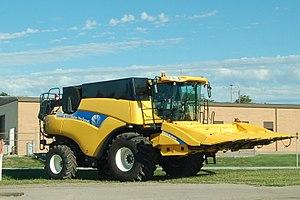
Depuis sa création en 1895 par Abel Zimmerman à New Holland en Pennsylvanie, la société New Holland a toujours fabriqué des machines agricoles.